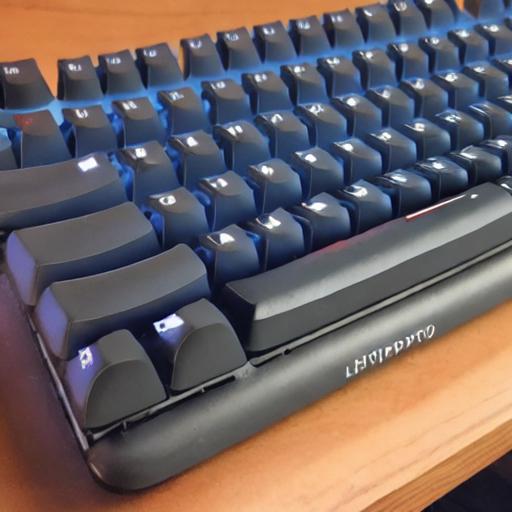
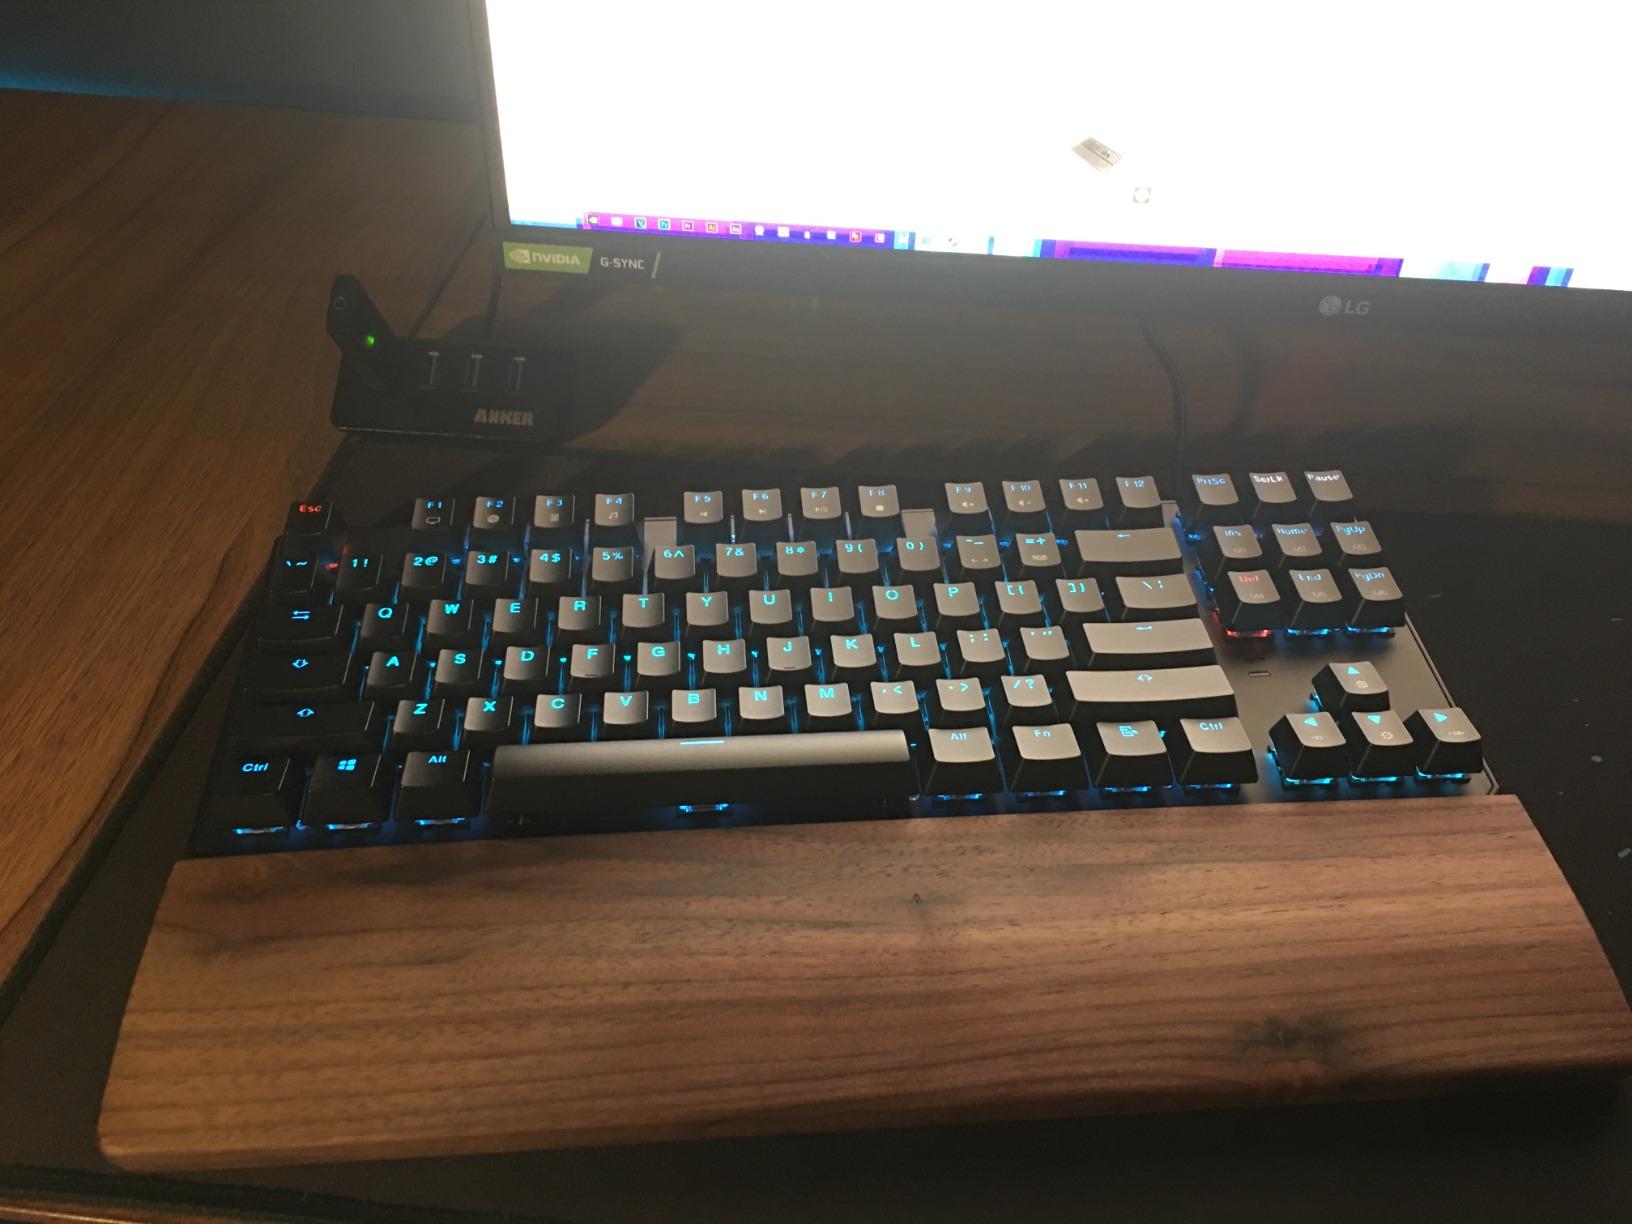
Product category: keyboard
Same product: no